Basilica of Ballsh

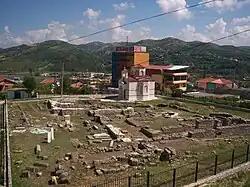

The Basilica of Ballsh is a Cultural Monument of Albania, located in Ballsh, Fier County.